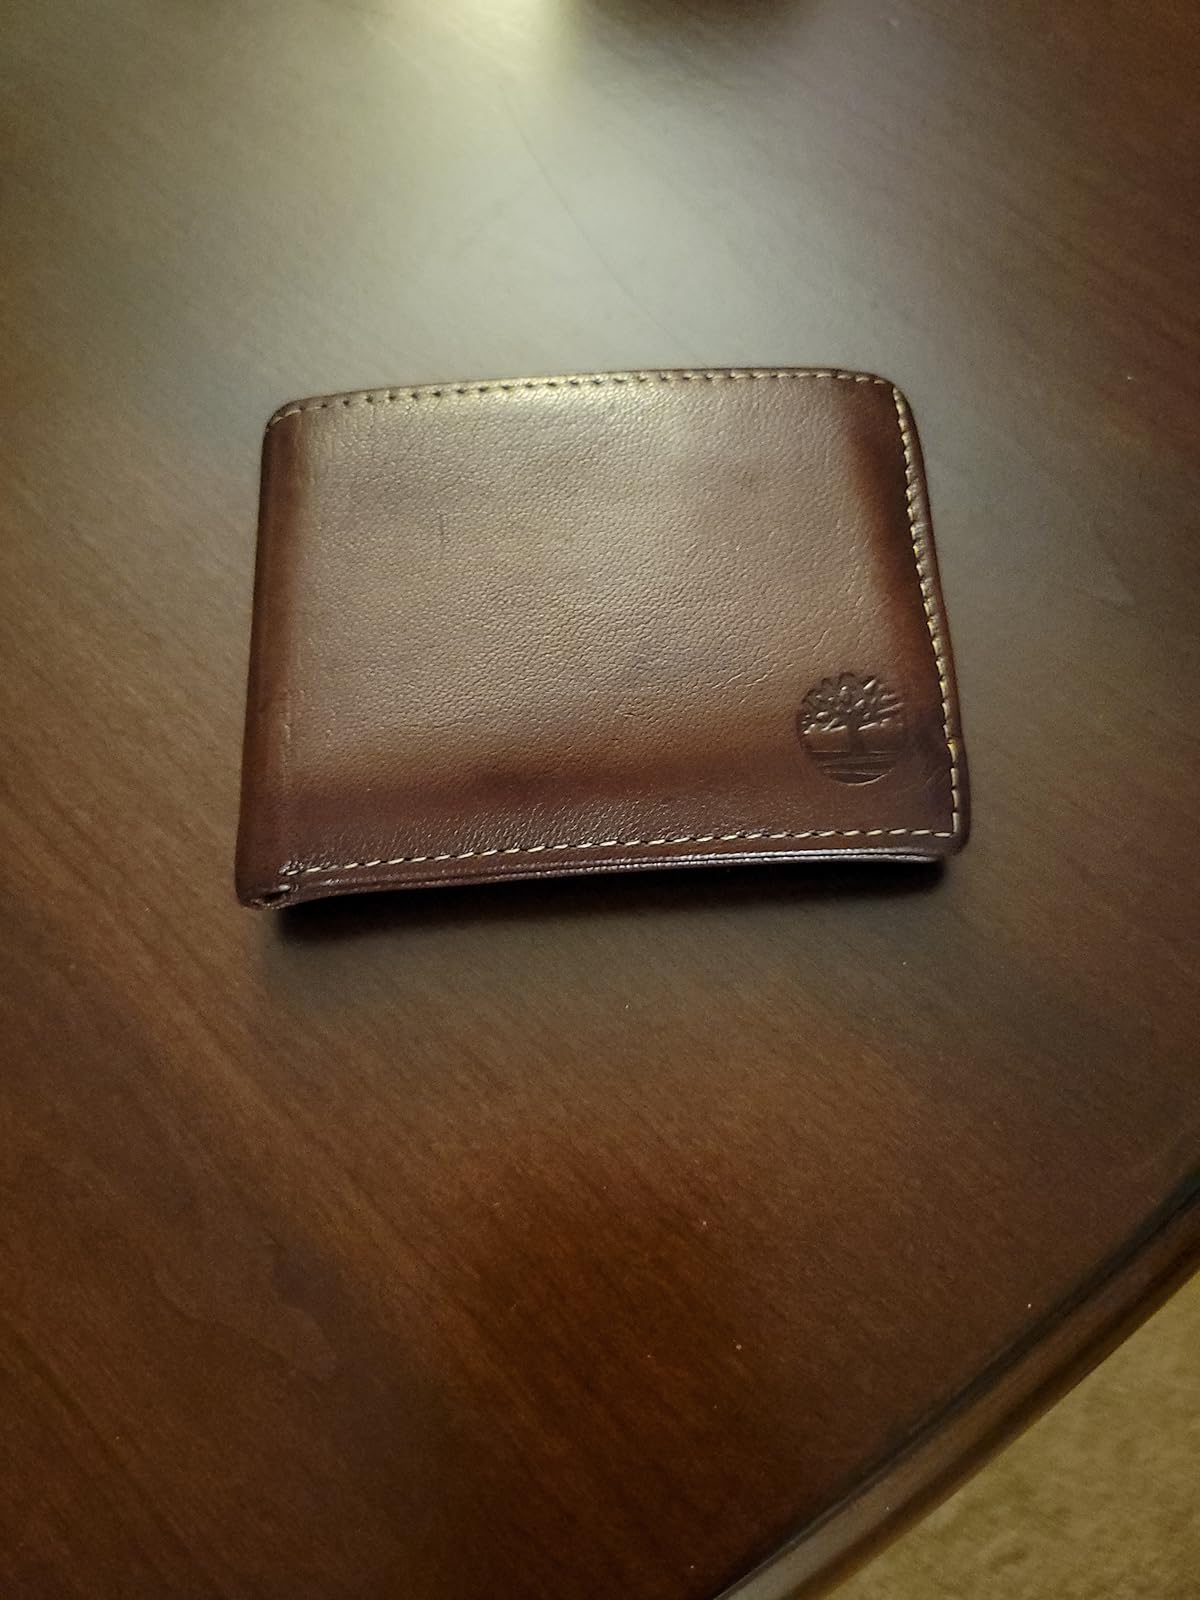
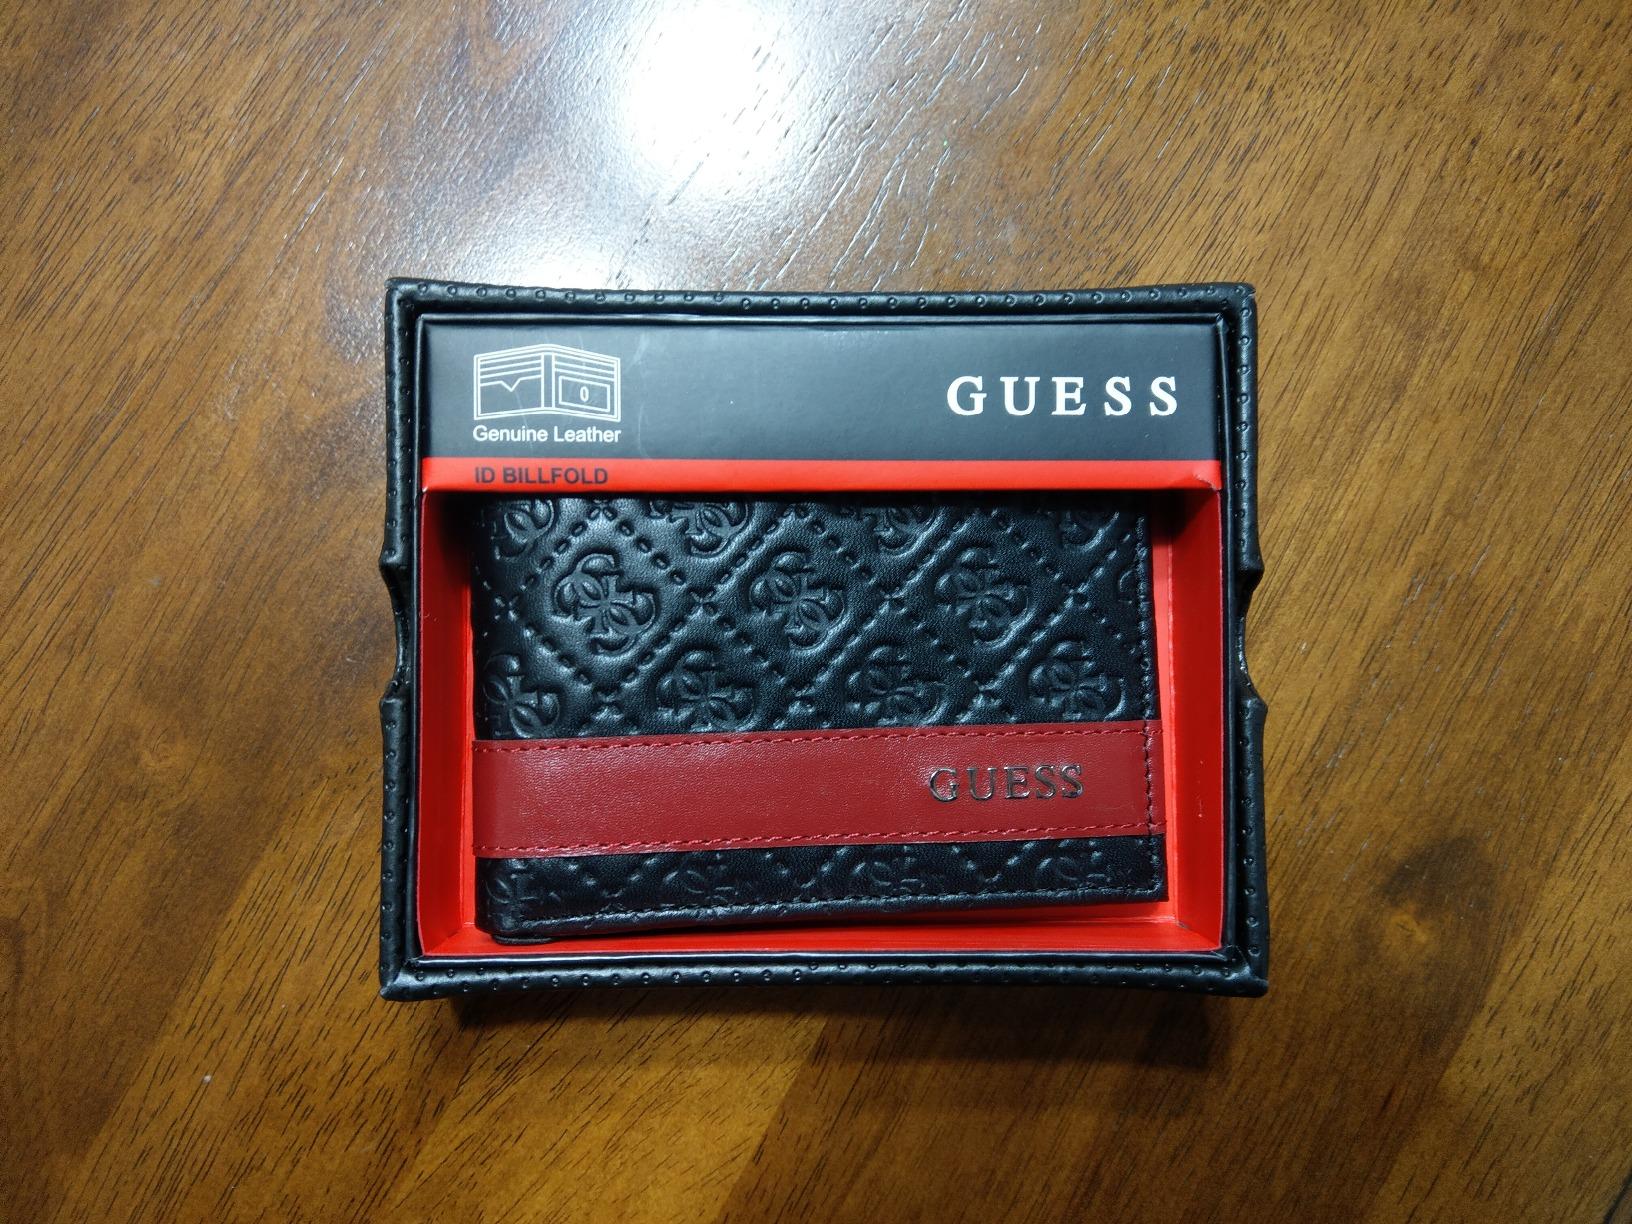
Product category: accessories_wallet
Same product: no